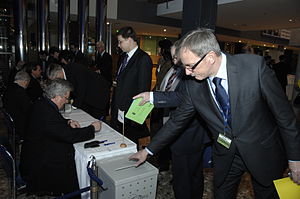
Grzegorz Dolniak
Grzegorz Maciej Dolniak var en polsk politiker.